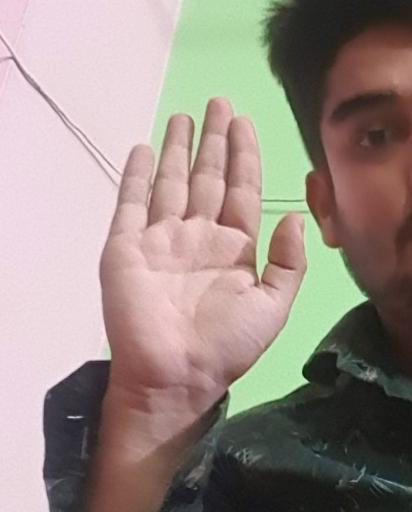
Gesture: stop